Elliot See

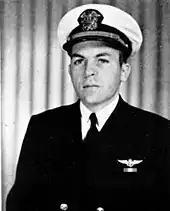
See as a lieutenant (junior grade) during his tour of duty on

After graduation, See took a summer job with Lykes Brothers Steamship Company. On September 1, 1949, he joined the Aircraft Gas Turbine Division of General Electric, the firm his father had worked for, in Boston. He moved to Cincinnati, Ohio, when the division was relocated. There he met Marilyn Jane Denahy from Georgetown, Ohio, who worked at General Electric as a secretary. He and his friend Tay Haney pooled their funds to buy a Luscombe Silvaire Sprayer aircraft, which they flew on cross-country trips. In November 1952, while taking Marilyn on a joyride, the Luscombe's engine began to fail. See attempted to land the aircraft on a short, unimproved field, but the tail wheel snagged a power line and forced the aircraft into the ground. See suffered deep cuts to his face which required plastic surgery. Marilyn escaped the crash with only minor injuries.